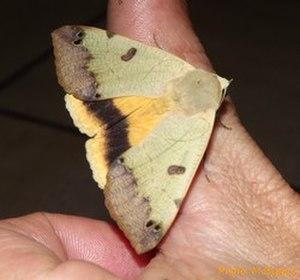
Ophiusa legendrei (Viette 1967) - papillon nocturne de la Réunion
Ophiusa legendrei est une espèce d'insectes lépidoptères appartenant à la famille des Noctuidae.